Iandra Castle

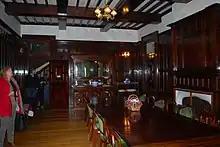
Dining room, pictured in 2011

Iandra homestead is a distinctive and idiosyncratic example of the Federation Romanesque architectural style with Tudor influences, sometimes referred to as "The Castle", reflecting its dramatic design and situation, and its feudal-like role in the history of the area and community. The Manor-like residence was designed by an unknown English architect, and is an exceptional example of reinforced concrete construction.